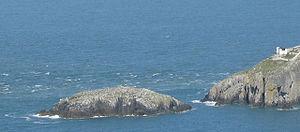
North Stack est une île située jusqte à côté de Holy Island sur la côte nord-ouest d'Anglesey, au Pays de Galles.